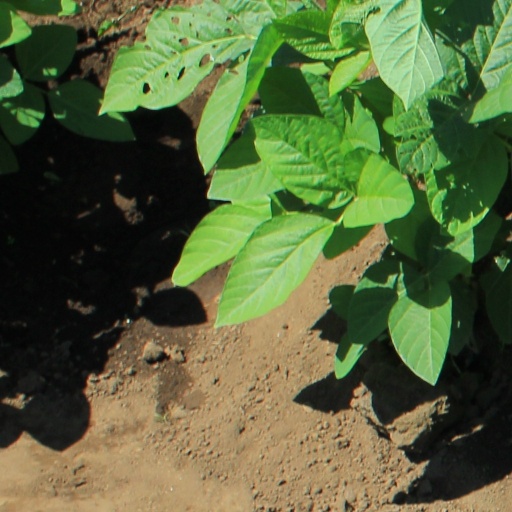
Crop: soybean